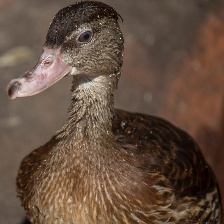
Species: SPOTTED WHISTLING DUCK
Scientific name: DENDROCYGNA GUTTATA
ImageNet parent category: drake